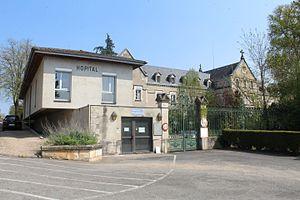
Hôpital de Pont-de-Vaux.
Pont-de-Vaux est une commune française, située dans le département de l'Ain en région Auvergne-Rhône-Alpes.